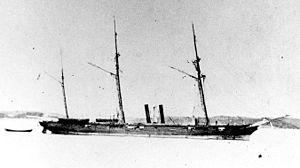
Le CSS Florida est un navire de guerre qui appartint à la Confederate States Navy lancé le 17 août 1862 et qui combattit lors de la guerre de Sécession. Capturé par l'Union, il coule le 28 novembre 1864.